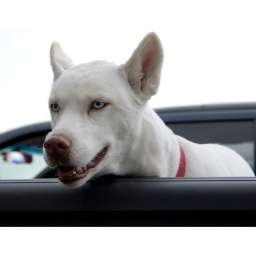
This dog was in the truck next to us when we were on the ferry in Galveston, TX.